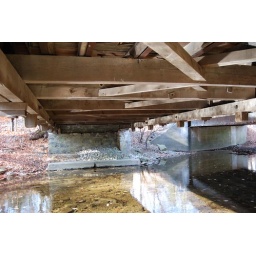
Even more water under the bridge